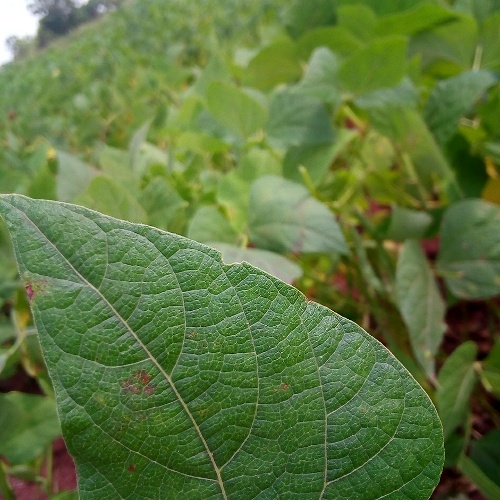
Leaf condition: healthy